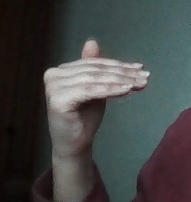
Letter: khaa